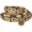
Label: snake